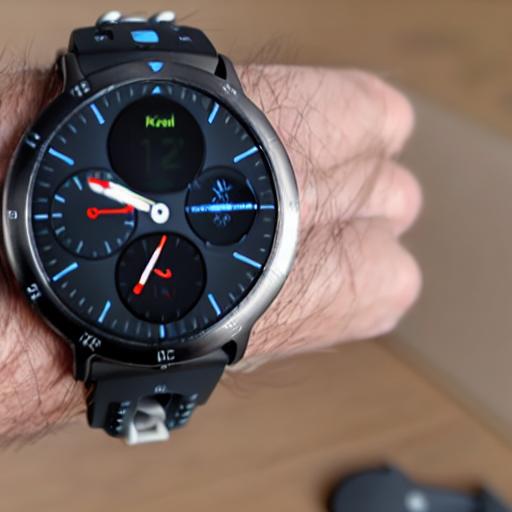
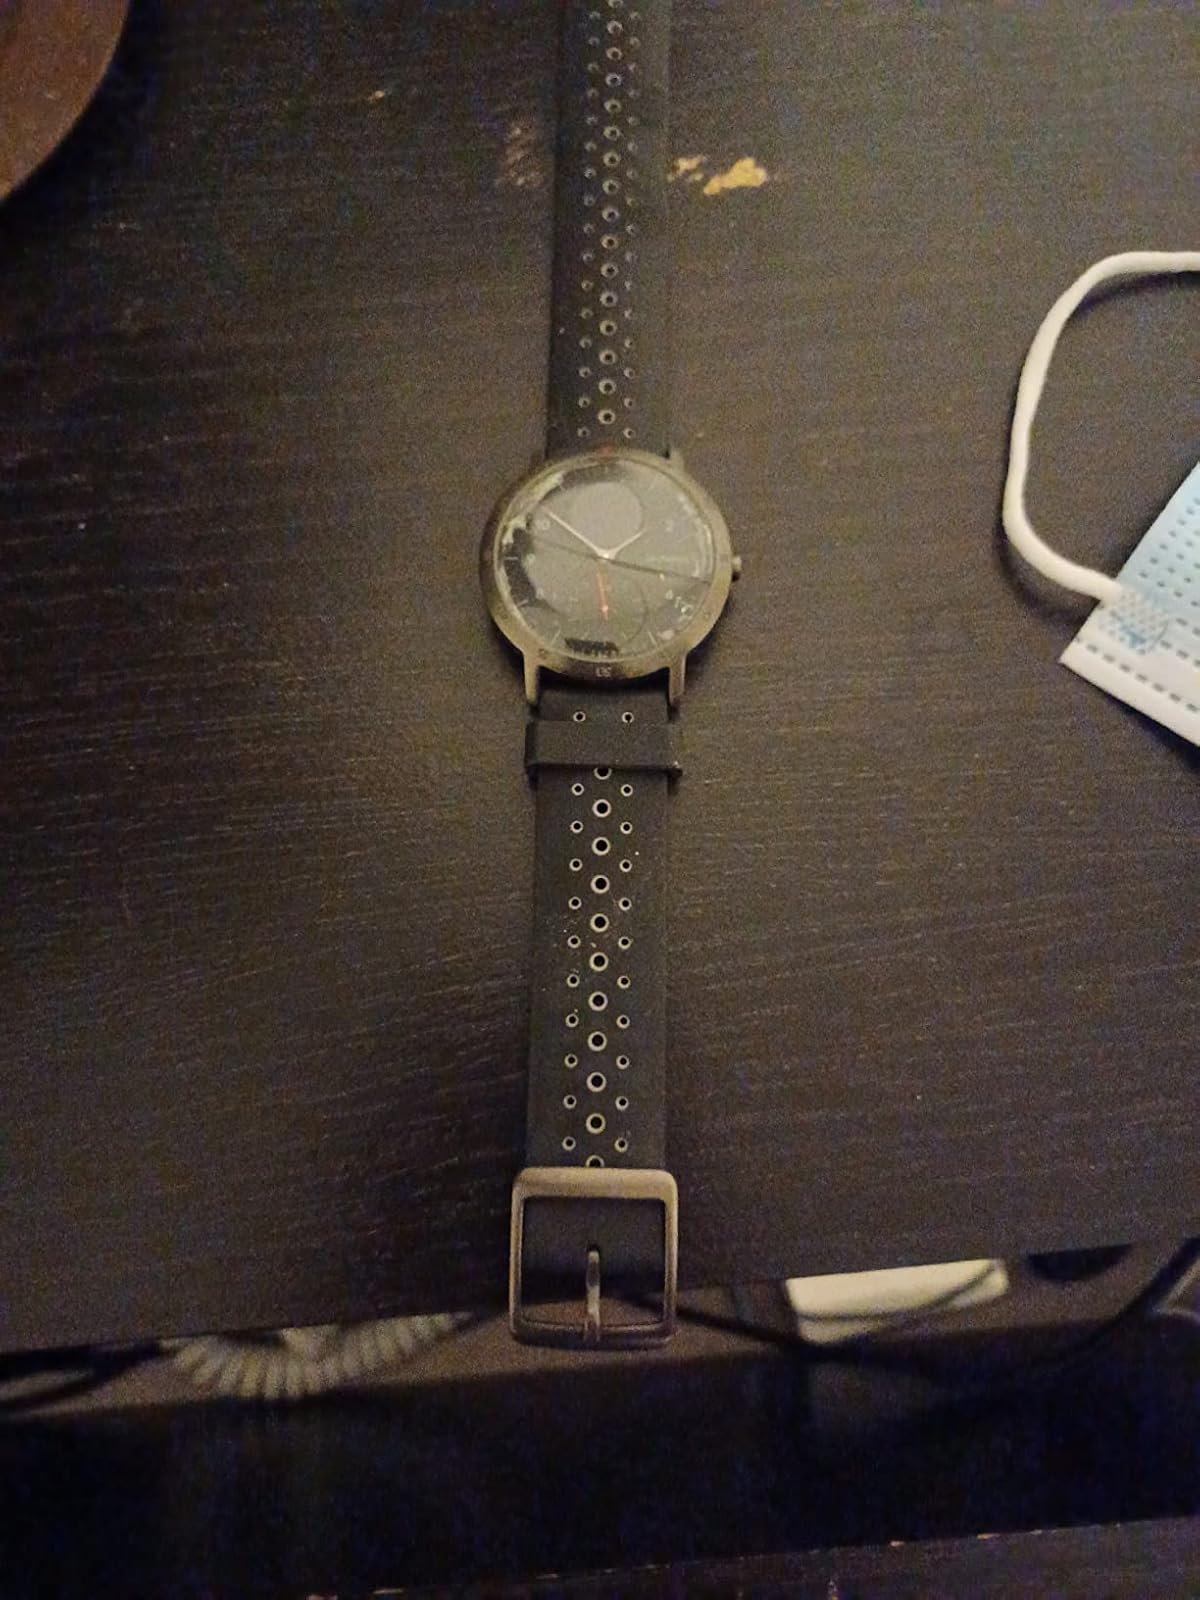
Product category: smartwatch
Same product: no